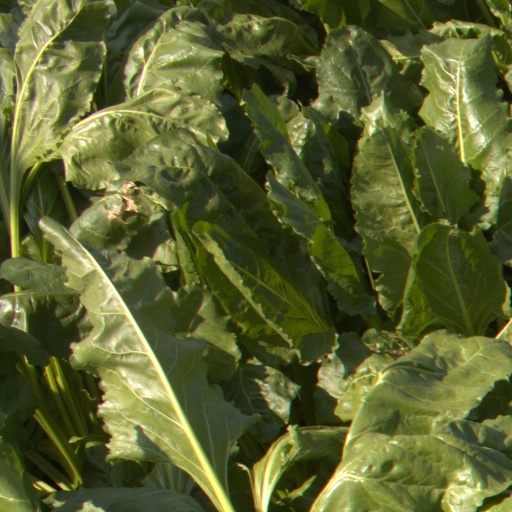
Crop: sugar beet